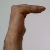
The image shows a hand gesture representing a space in Indian Sign Language.